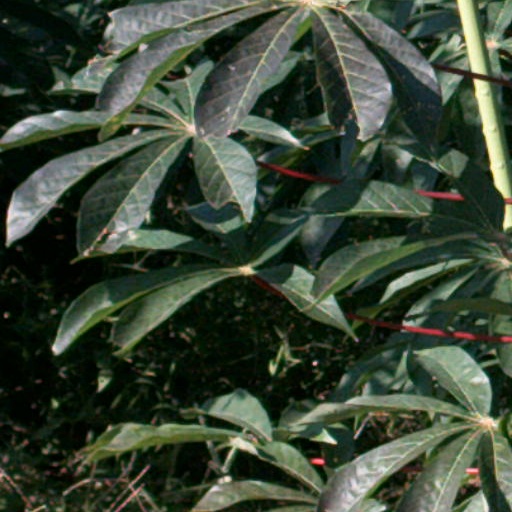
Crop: cassava